Kialo

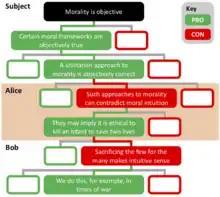
Kialo debate tree schema with .

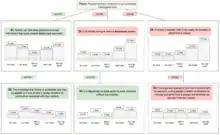
Example partial argument tree with claims and corresponding impact votes for arguments within the given line of reasoning, one form of that is used on the platform

The deliberative discourse platform is designed to present hundreds of supporting or opposing arguments in a dynamic argument tree and is streamlined for rational civil debate on topics such as philosophical questions, policy deliberations, entertainment, ethics, science questions, and unsolved problems or subjects of disagreement in general.